Charlestown High School (Indiana)

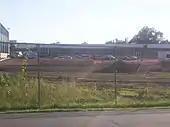
Charlestown High School; under construction on Graduation day 2010.

Charlestown High School is a public high school located in Charlestown, Indiana. The school serves students in grades 9 through 12 from Charlestown, Otisco and Marysville. The current principal is William Eihusen.